Jacopo Caraglio

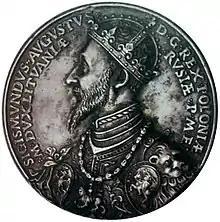
Medal of Sigismund II Augustus

Caraglio was appointed royal goldsmith to Sigismund I in 1545, with a salary (probably more a retainer in modern terms) of 60 zloty, and continued serving under Sigismund II Augustus from 1548, when Sigismund I died. Having taken citizenship in Kraków, he was knighted (as "equitatis aureati"), with a patent of nobility, in April 1552, after which he made a brief return trip to Italy. It was presumably on this visit that the portrait now in the Wawel Castle in Kraków by Paris Bordone was made to celebrate his knighthood. The royal white eagle has the monogram of Sigismund II on its chest, and the upper background shows the Roman amphitheatre at Verona; on the bench are the tools of a goldsmith rather than a printmaker.